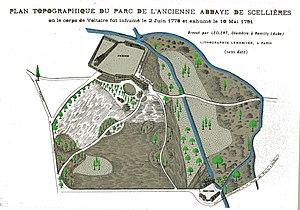
Image de l'abbaye.
L’abbaye de Sellières ou Scellières est une ancienne abbaye cistercienne située à Romilly-sur-Seine, dans le département de l'Aube et la région Champagne-Ardenne.